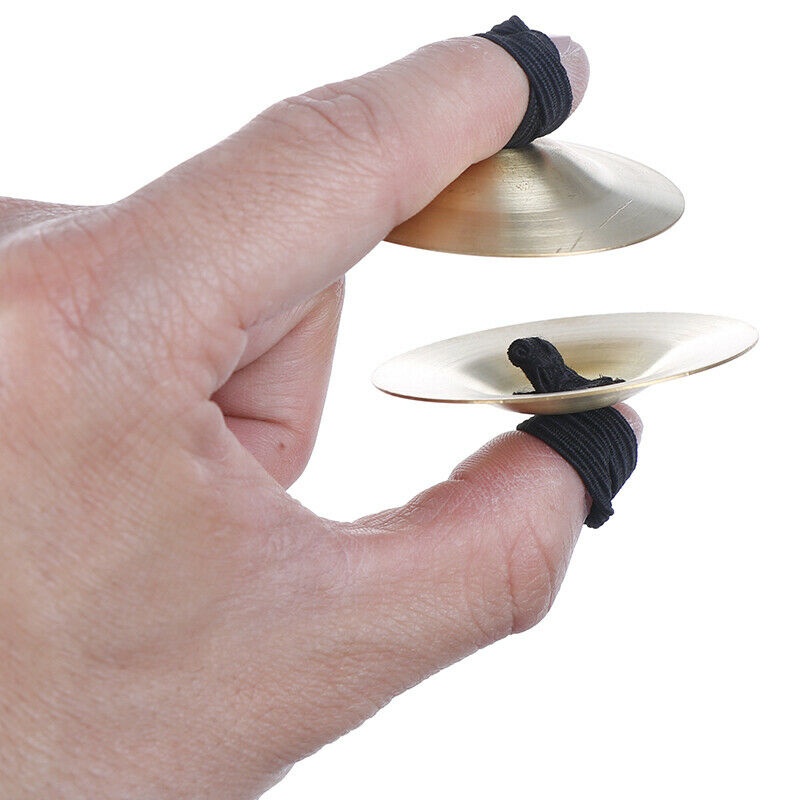
2PCs Finger Cymbal Belly Dance Finger Cymbals Instrument Parts  Accessor JR3c
ITEM NAME:2PCs Finger Cymbal Belly Dance Finger Cymbals Instrument Parts Accessor JR3c Features: 1.It can add a nice touch to the outfit, and also add a nice ching sound in tune with the music. 2.It can be used for belly dancing or just for fun. 3.With elastic finger loops, comfortable to wear. 4.Perfect size and light weight, nice finish, won\'t hurt your skin. 5.Made of high quality brass, durable enough for long time use. Specifications: 100% brand new and high quality! Material: Brass Types: Dance props Size: As pictures shown Quantity: 2PCs Package List: 2PCs * Finger Cymbal Notice: Please allow 1-3cm error due to manual measurement and make sure you do not mind before ordering. Please understand that colors may exist chromatic aberration as the different placement of pictures..It can be used for belly dancing or just for fun. Quantity: 2PCs. It can add a nice touch to the outfit, and also add a nice ching sound in tune with the music. Perfect size and light weight, nice finish, won\'t hurt your skin.
Brand: Shop2IndiaBei
Category: Arts & Entertainment > Hobbies & Creative Arts > Musical Instruments > Percussion > Hand Percussion > Finger & Hand Cymbals > Finger Cymbals